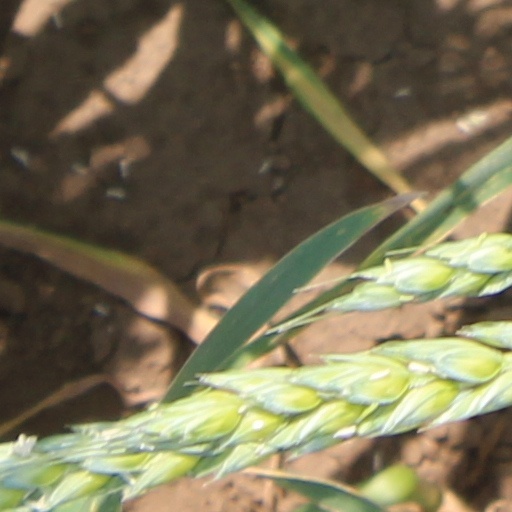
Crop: wheat